Legnano

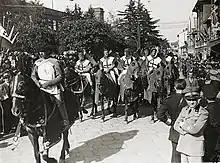
The "Reggimento "Savoia Cavalleria"" as the Company of Death for the Palio di Legnano 1939.

At the end of the World War I, in 1918, Legnano was also embroiled in deep social tensions that led, at the national level, into the "Biennio Rosso" period first and then fascism. The first groups inspired by the political movement founded by Benito Mussolini were formed in 1920.